Presidency of Dilma Rousseff

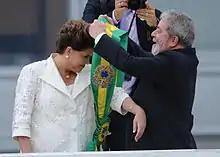
Dilma receives the presidential sash from Lula da Silva on 1 January 2011

Dilma took office as president of Brazil on 1 January 2011. The inauguration event – which was organized by her transition team, the Ministries of Foreign Affairs and Defence and the Presidency of the Republic – was expected with anticipation, as she was the first woman to preside over the country. Important female figures in Brazil's history were honoured with panels all over the Monumental Axis in Brasília. According to the Federal District Military Police, around 30,000 people attended the event.